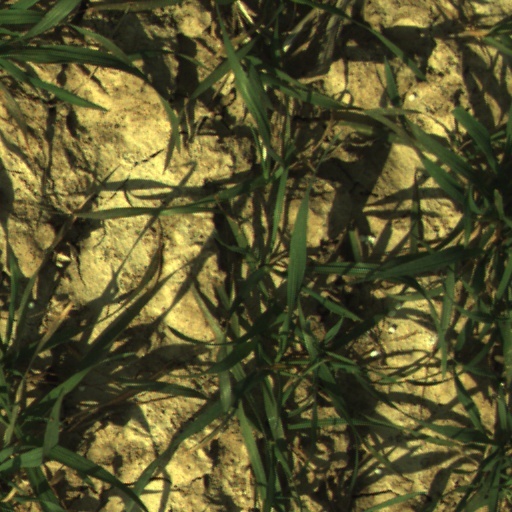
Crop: wheat